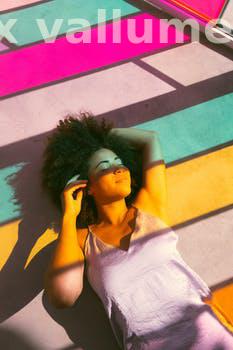
Label: Watermark